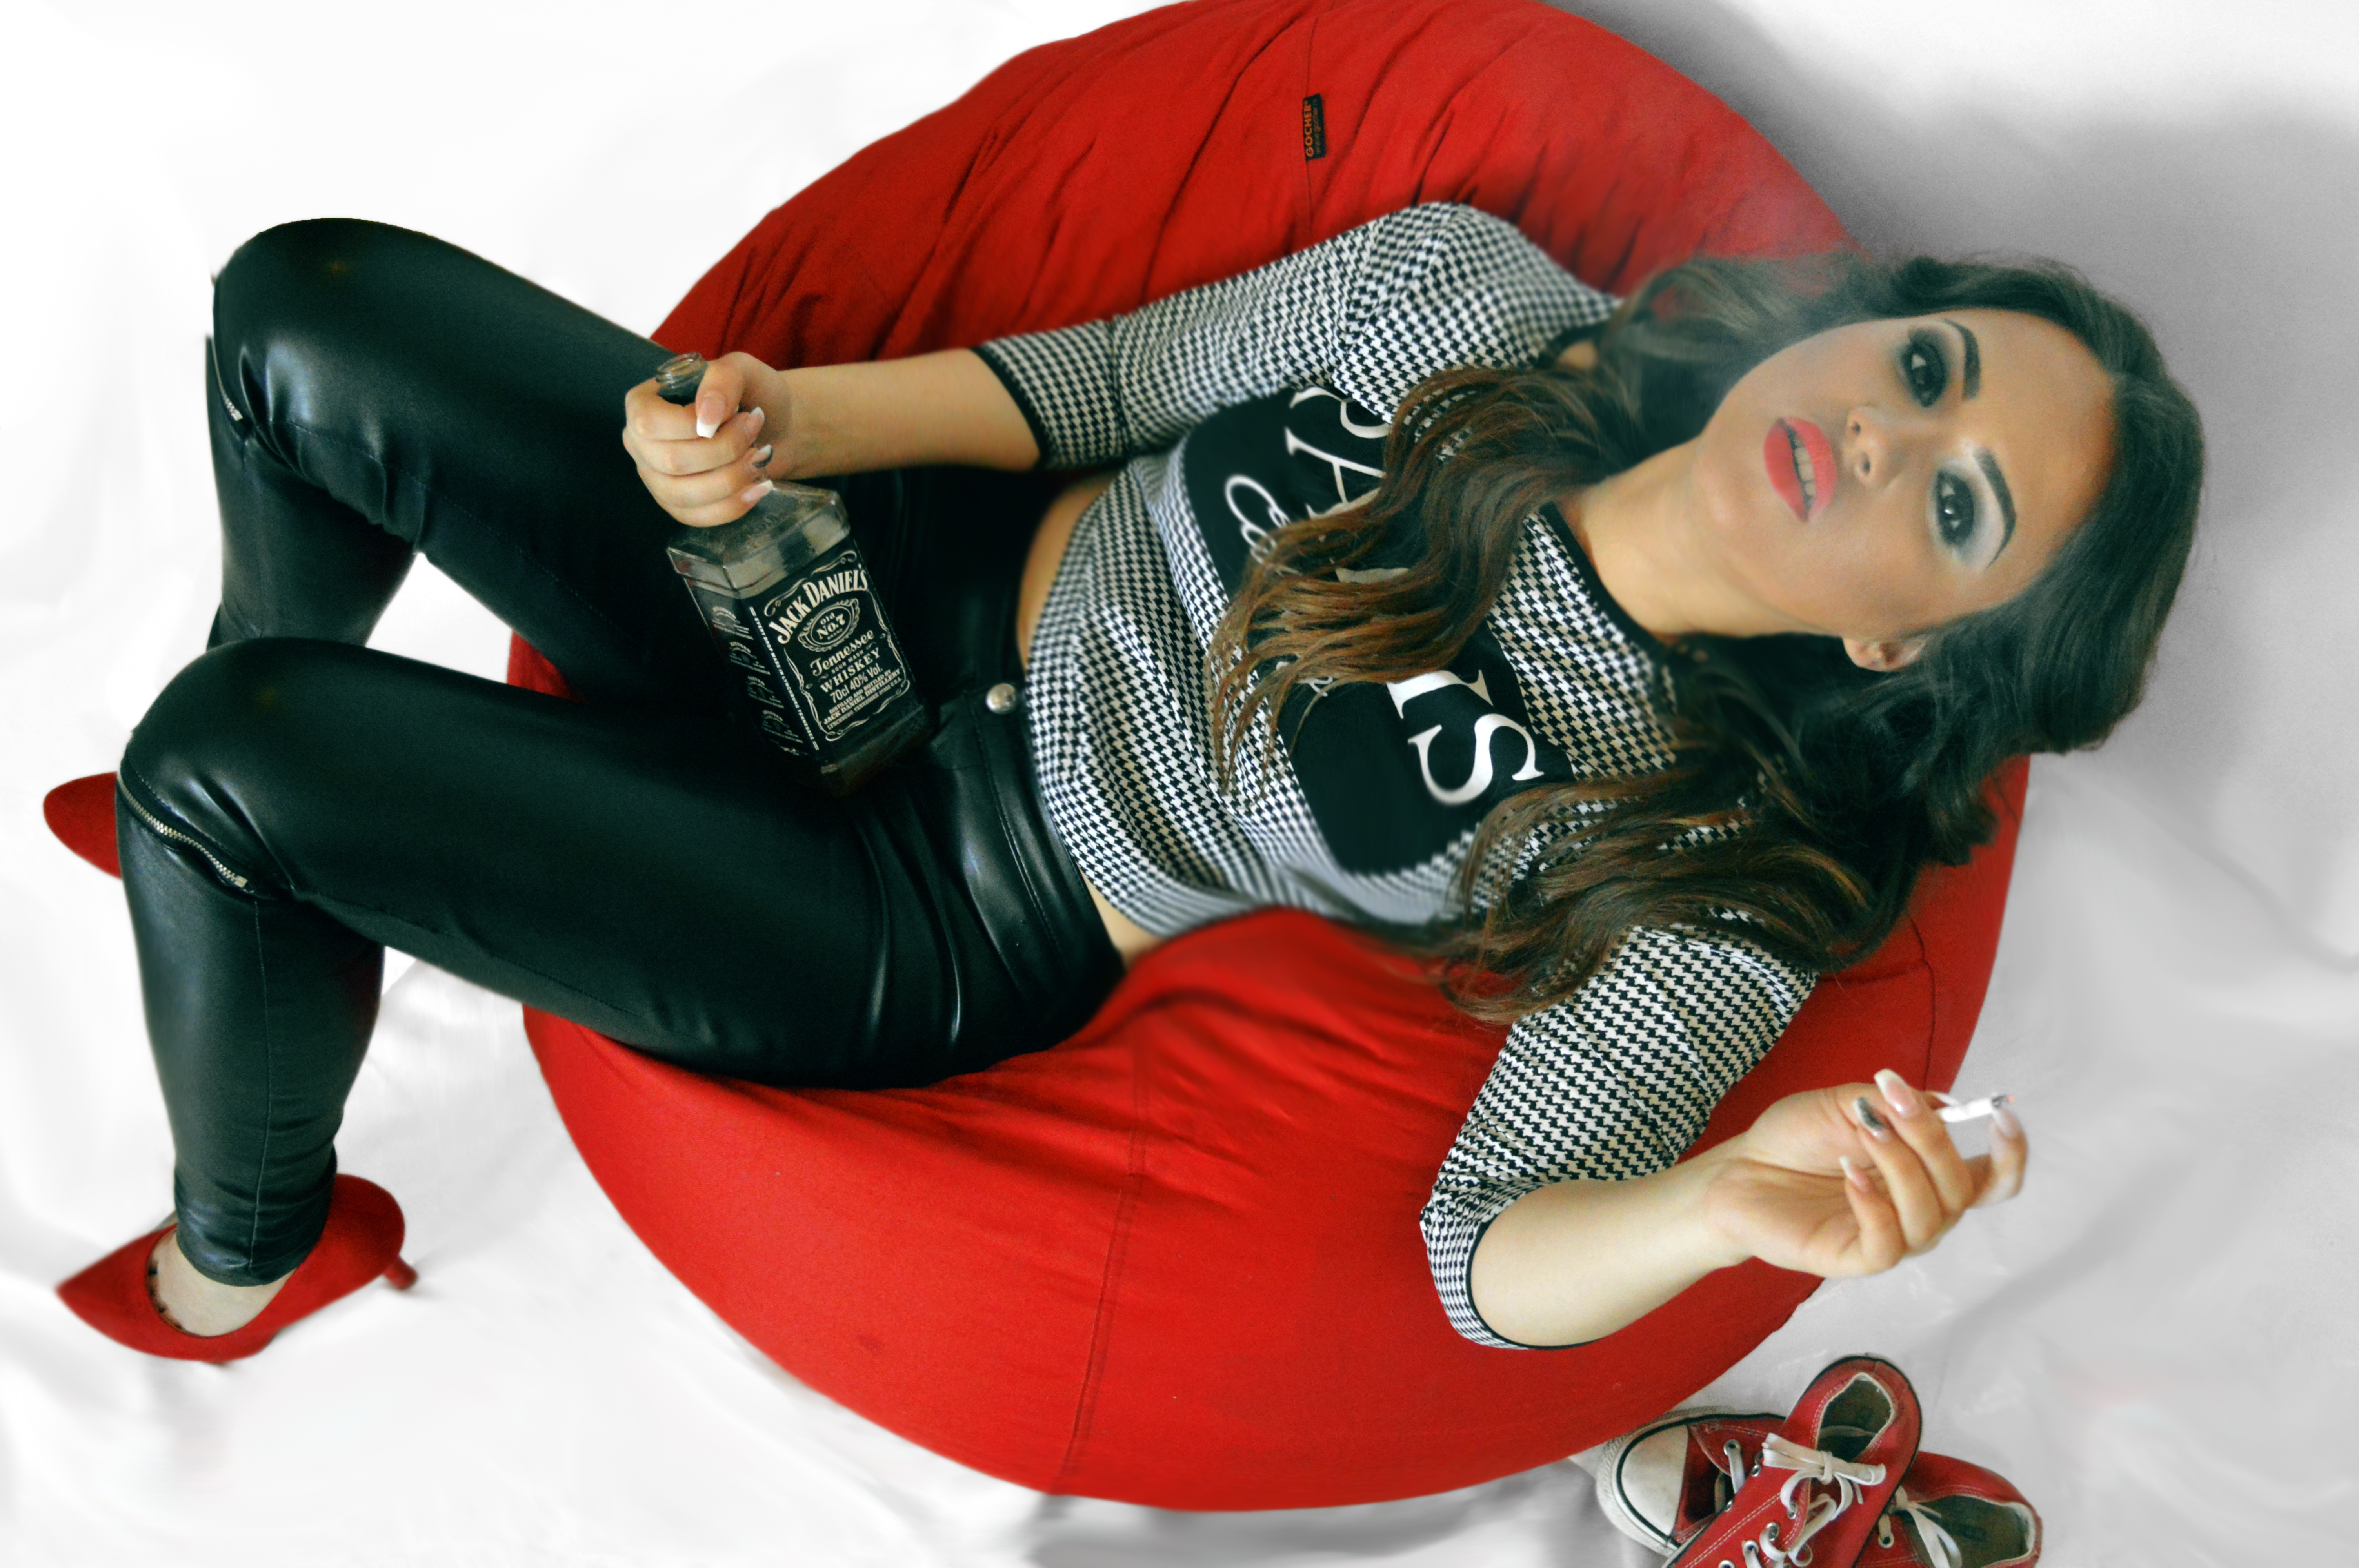
girl, woman, smoking, young, red, lying down, footwear, female model, arrogant, red shoes, lazy bag, beutifull, jack daniels, sigarrtte, drinking alcohol